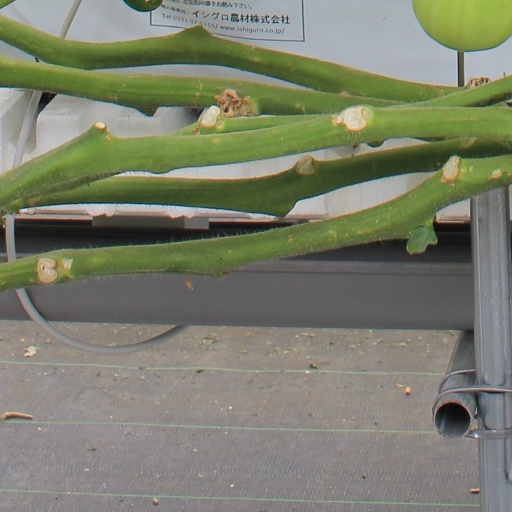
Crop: tomato